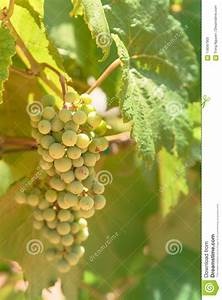
Label: grape